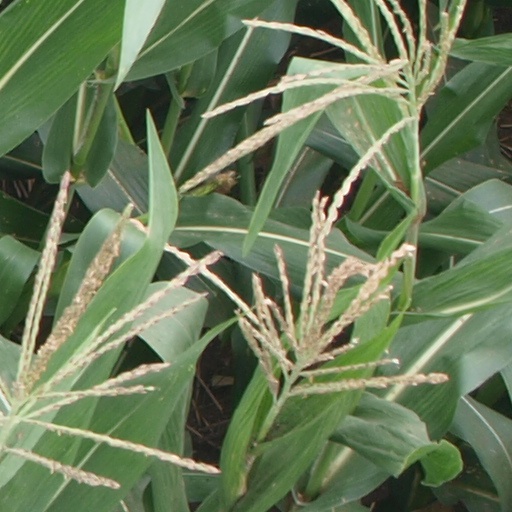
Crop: maize; corn